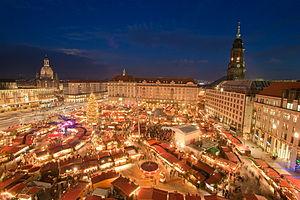
Cet article recense les plus grandes places urbaines, pour ce qui est de la superficie.